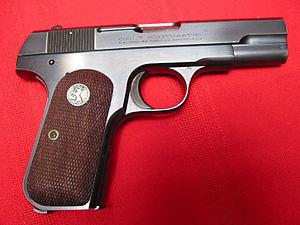
Les modèles 1903/1908 Pocket Hammerless sont des pistolets de défense lancés par Colt en 1903 et 1908. Ils ne différent que par leur calibre et ont été produits jusqu'au début des années 1940.